Makalös

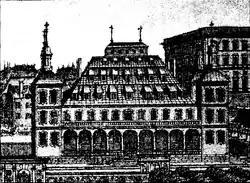
De la Gardie palace, Stockholm

Makalös (unequalled) was the colloquial name for the grand mansion, or palace, of the Swedish noble family De la Gardie. Situated at Norrström, south of Kungsträdgården in Stockholm and vis-à-vis the Royal Palace, the building was completed in 1653 and demolished in 1825 after a fire.